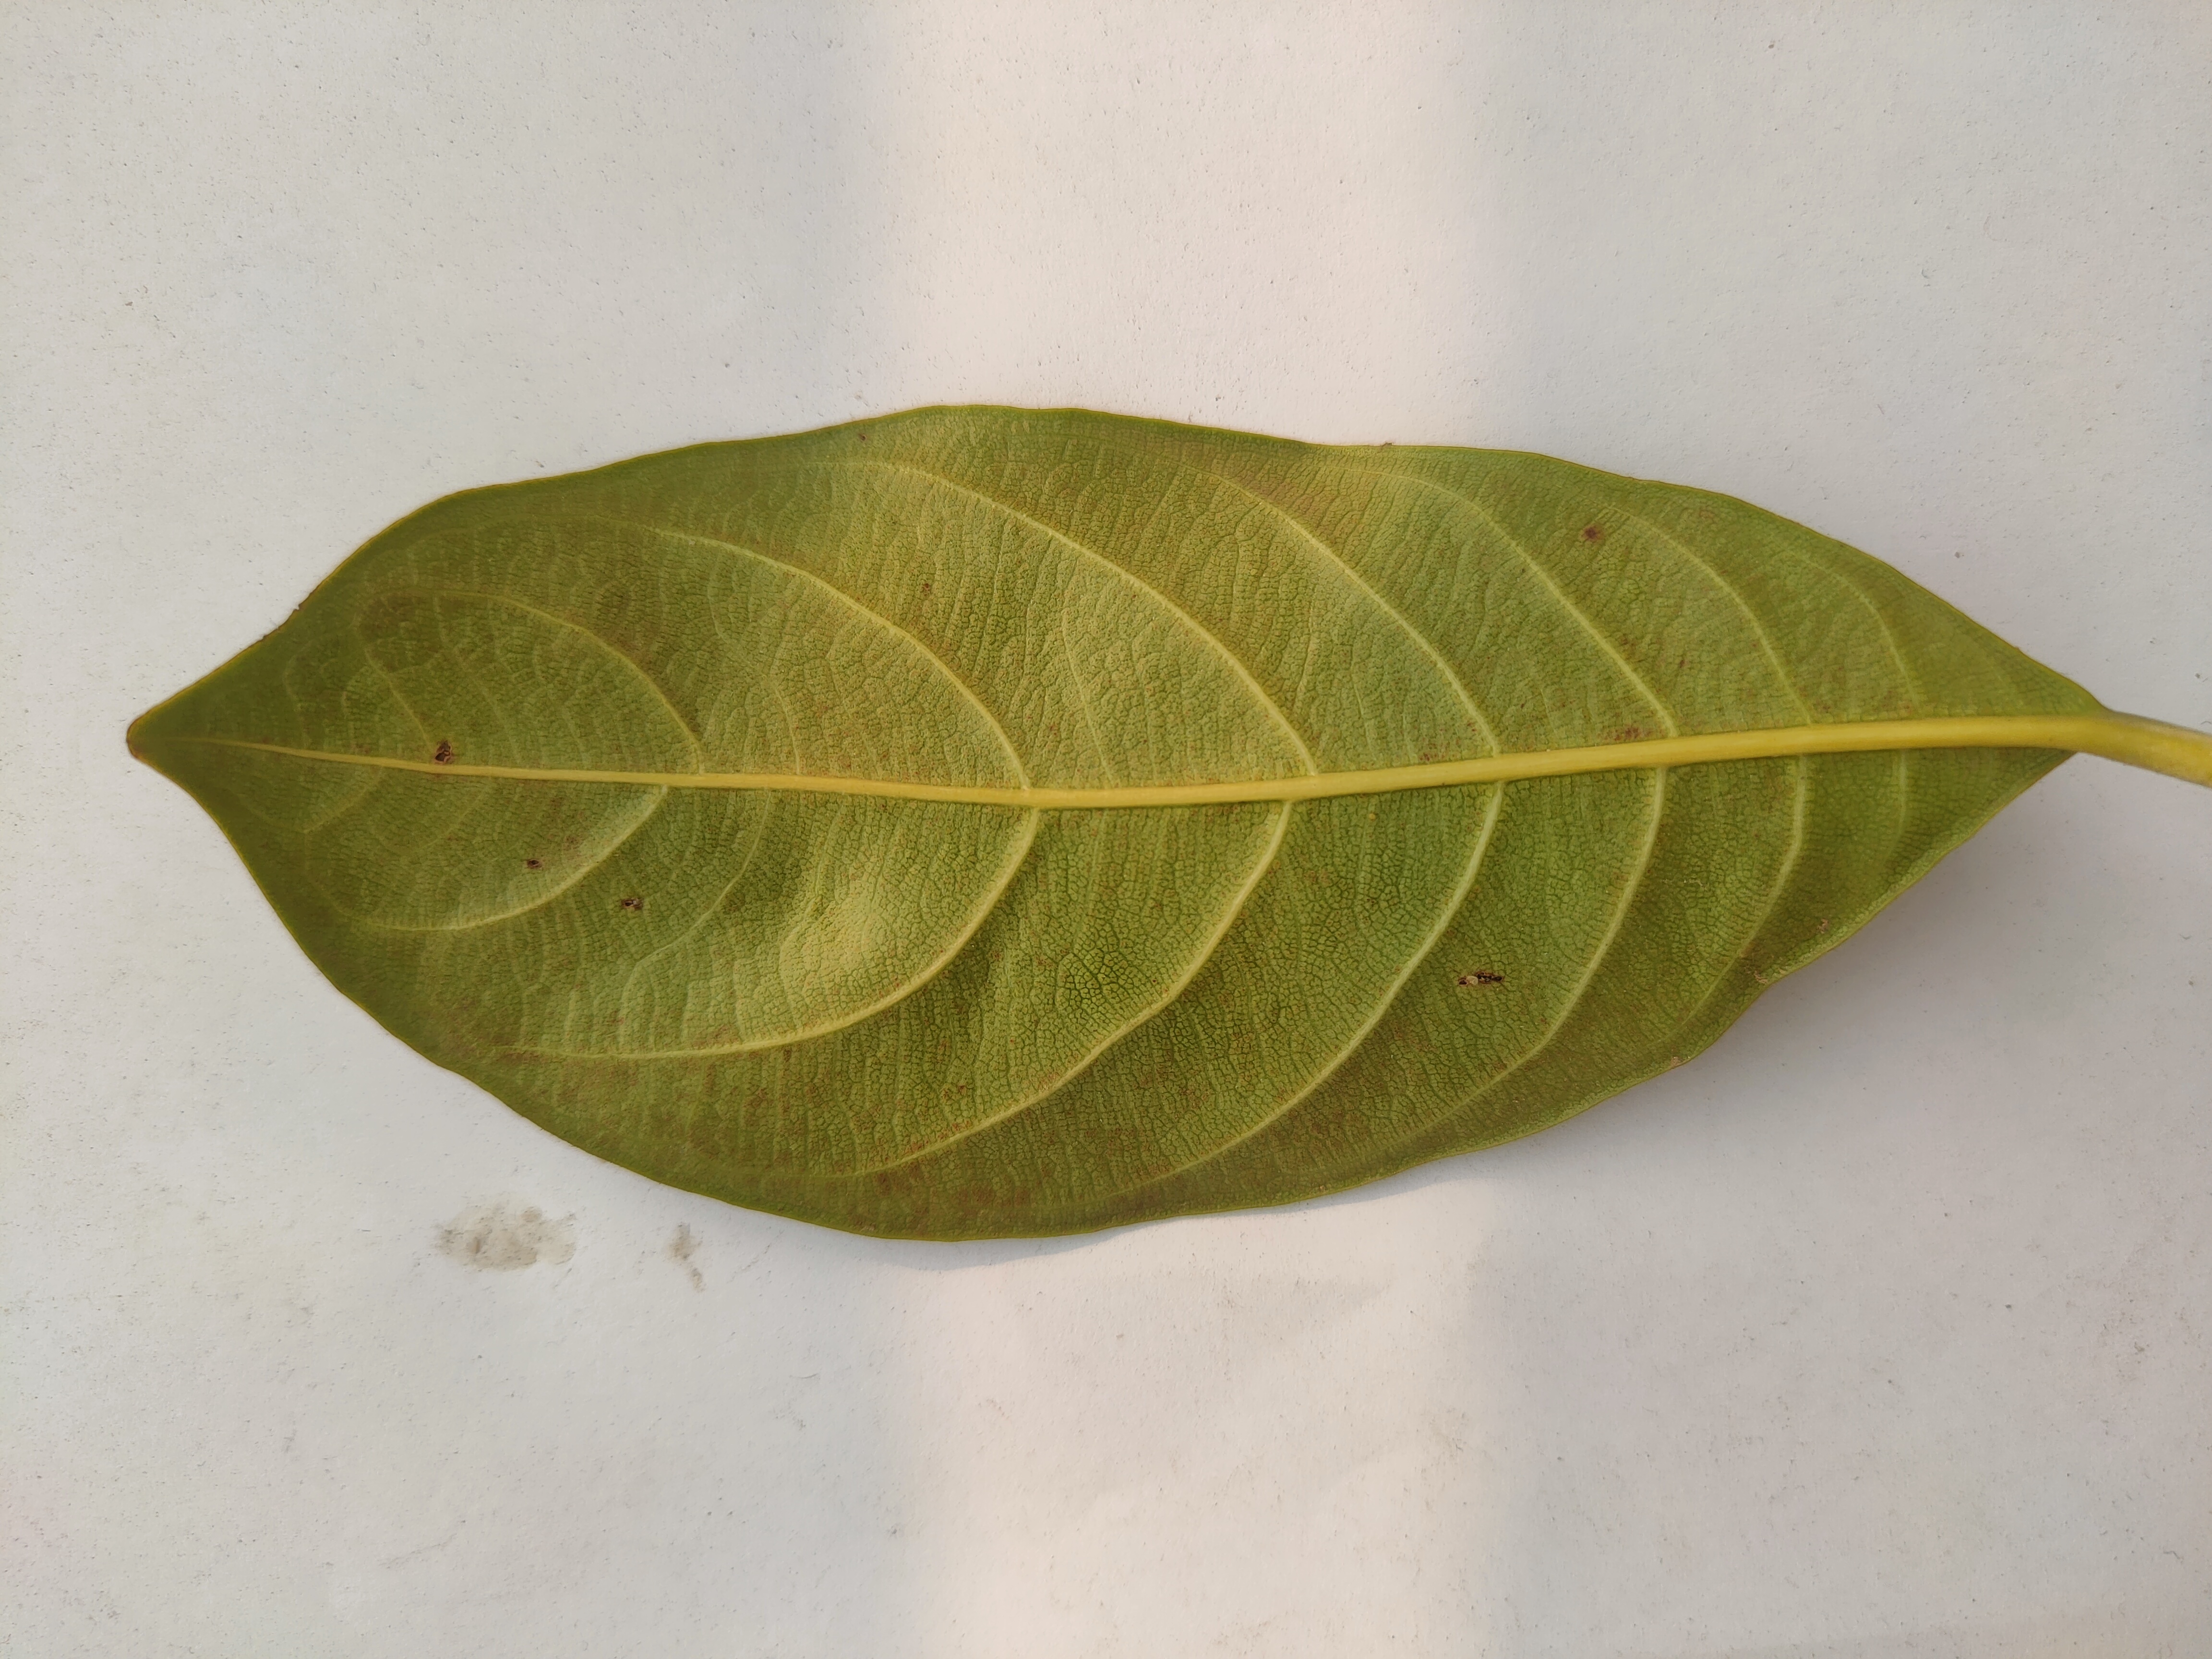
Leaf variety: Jackfruit